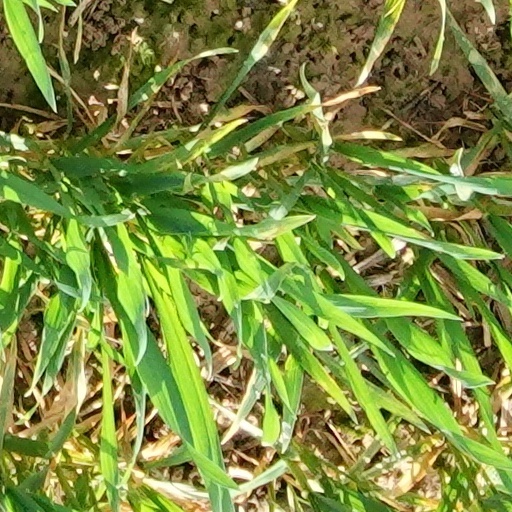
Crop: wheat